Sledge Hammer (ride)

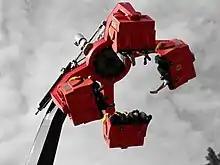
The underside of the ride's "claw," a component of the Sledge Hammer where the riders sit.

Sledge Hammer is mainly made out of four different parts. The first part is the main "tower". This is where most of the machinery is located (inside) and where everything is connected to each other. The second part, is the "claws" (there are six of them). These are where riders sit during the ride. The third part is the "arms" (once again, there are six of them). These are what hold the "claws" to the main "tower" and allow the "claws" to go up and down. The fourth part is a grey "block like" piece that hold everything together and helps get the "claws" up and down.